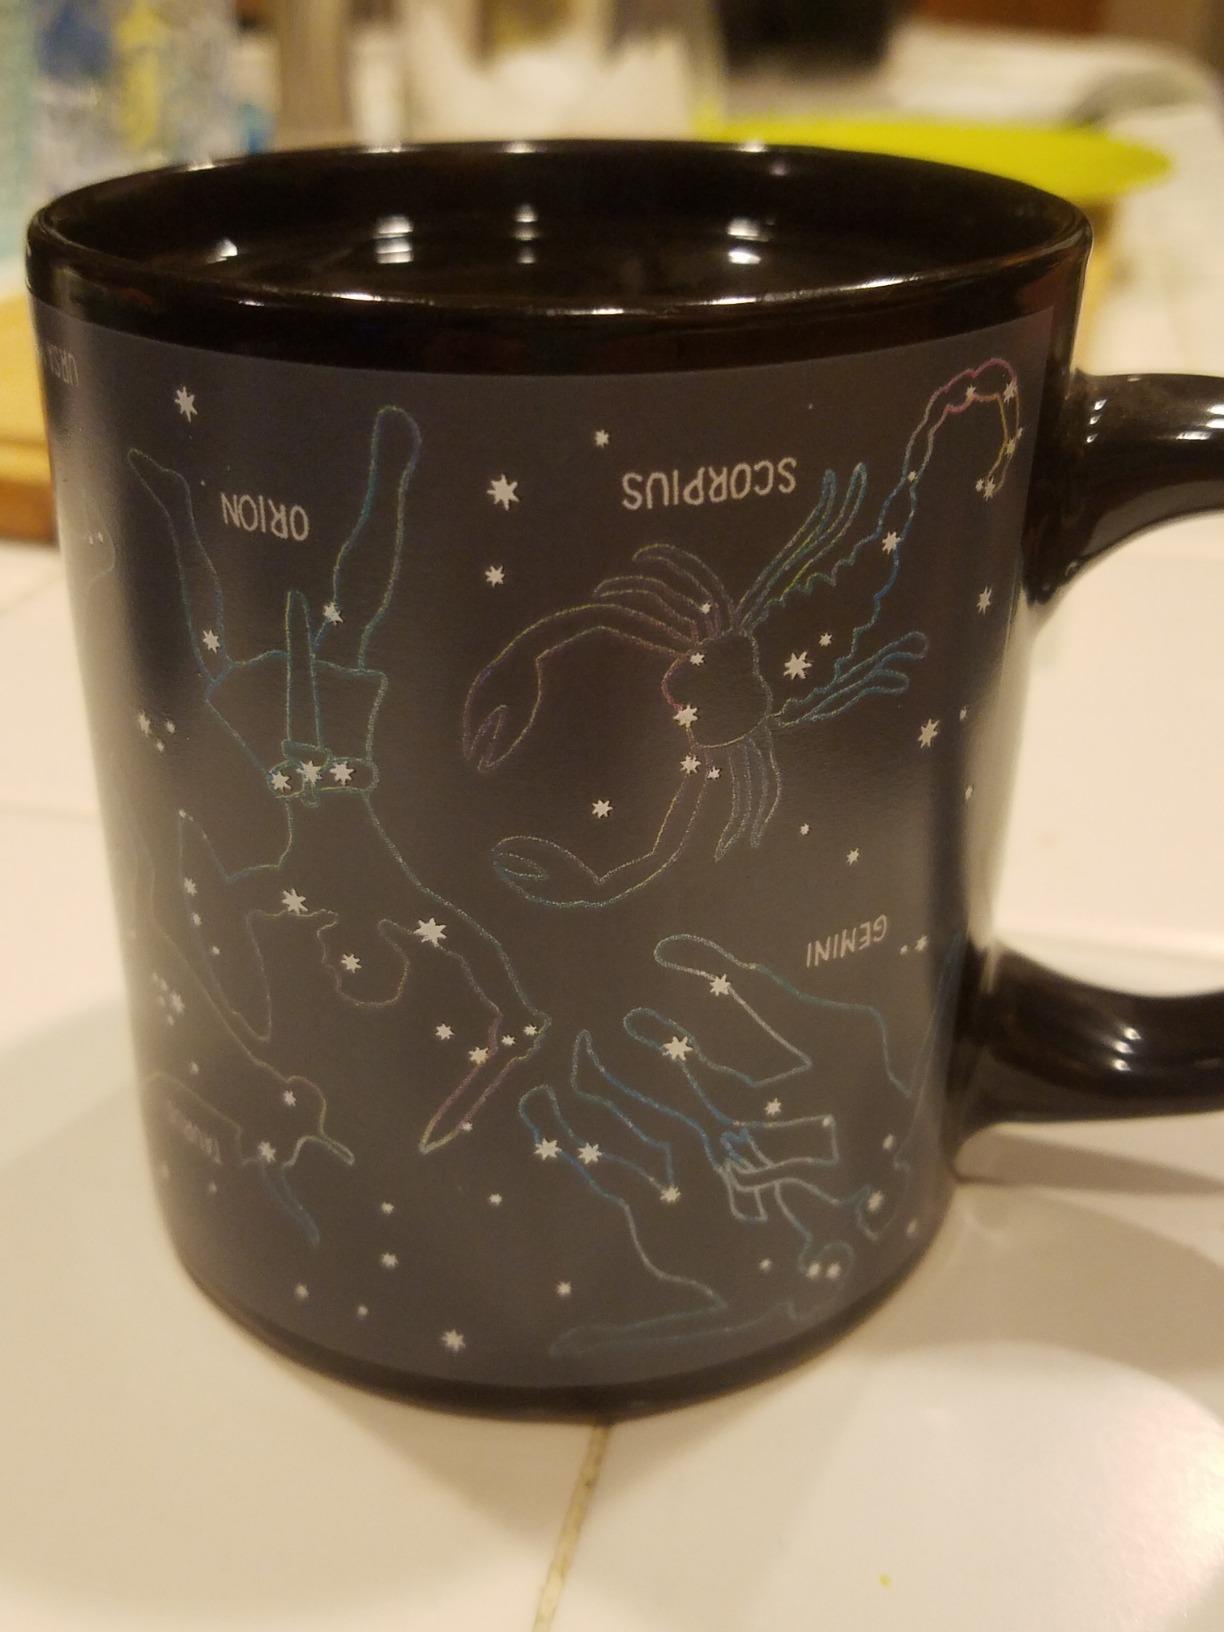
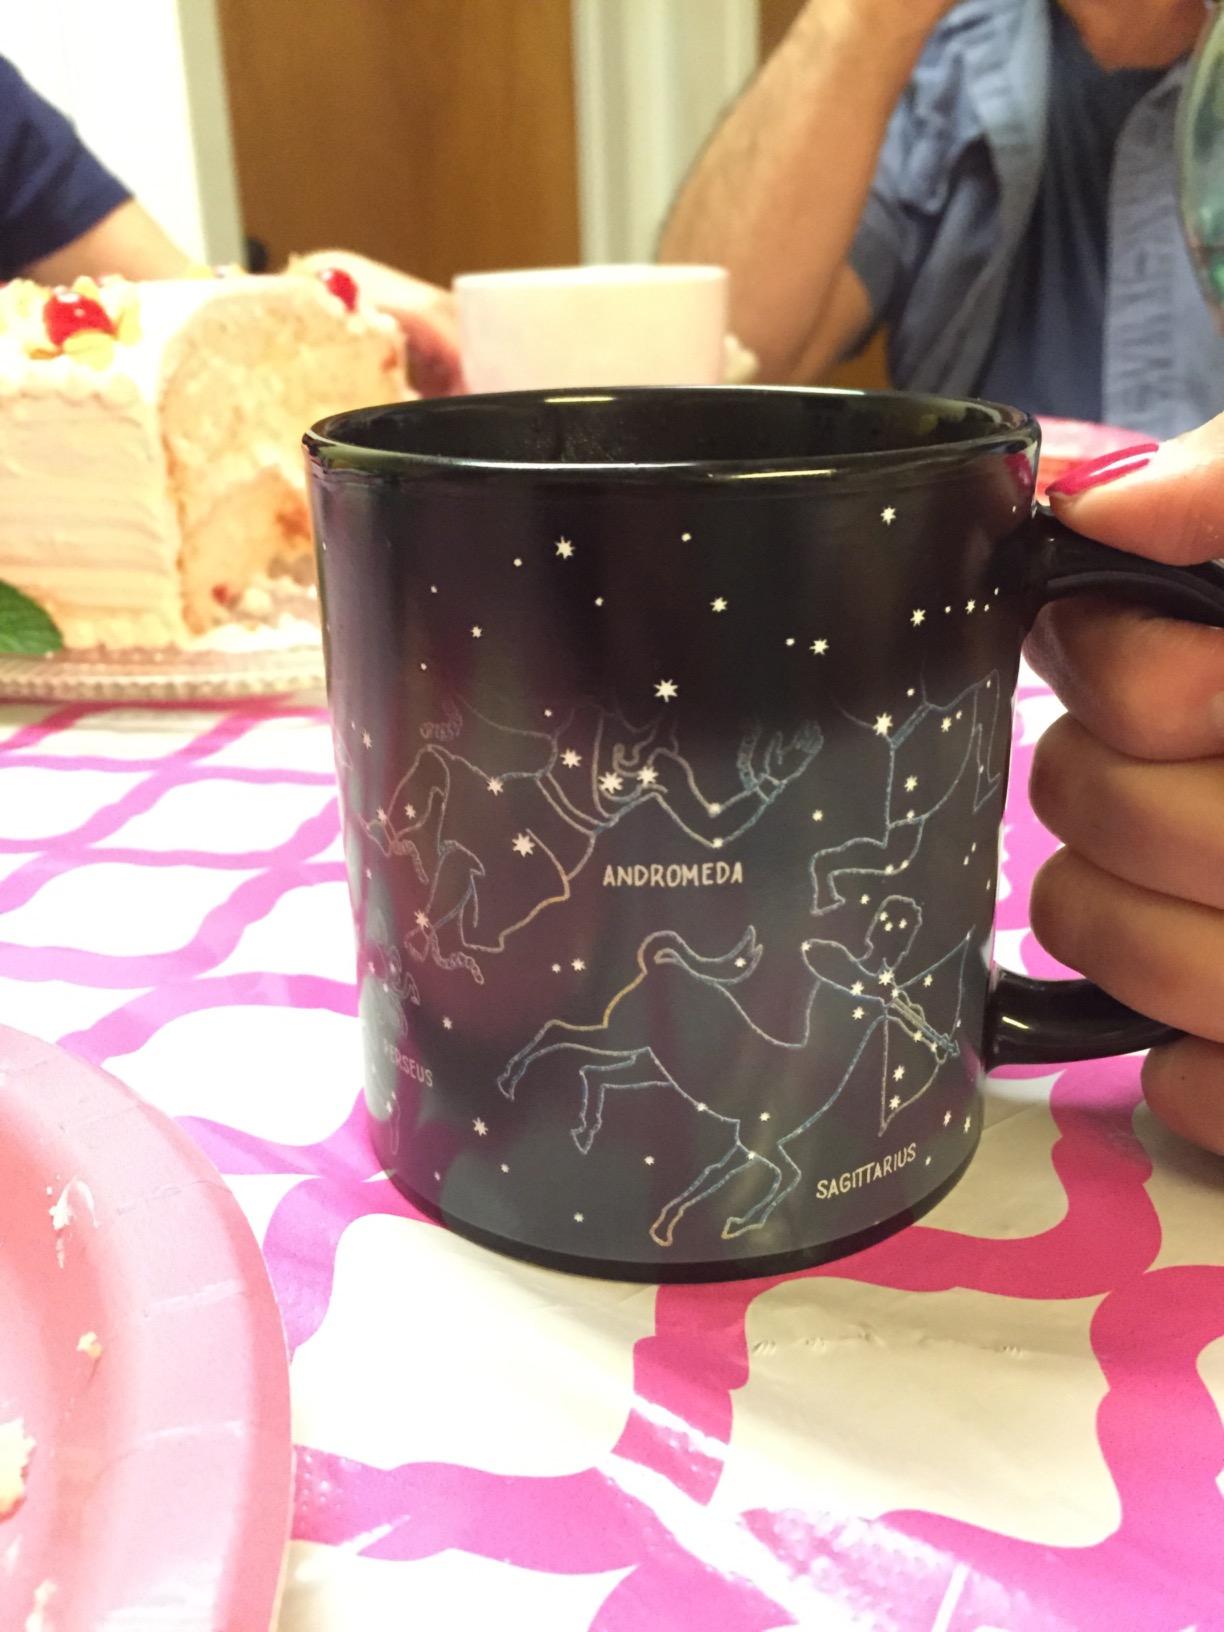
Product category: items_mug
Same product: yes